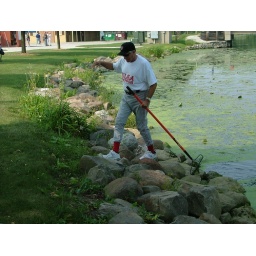
45 2005 001 ball in the water